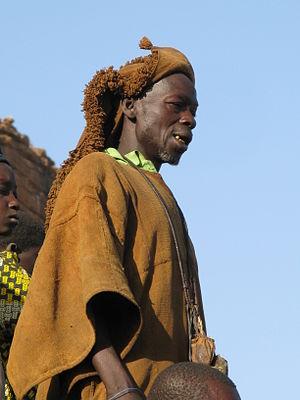
Griot This is an image of Cultural Fashion or Adornment from Mali
Le griot, aussi appelé barde, est une personne qui officie comme communicateur traditionnel en Afrique de l'Ouest. Le terme malinké djèliya signifie « activité du djéli », autrement dit l'ensemble des activités du djéli ; il pourrait également désigner « transmission par le sang », il désigne le griotisme. Chez les Wolofs, le griotisme sera désigné approximativement par ngéweul. Le griotisme est la science généralement réservée à un groupe d'hommes et de femmes unis par les liens du sang. Djéliya a pour racine le mot malinké djéli qui signifie « sang » et qui est aussi le nom donné aux griots dans les pays qui délimitent l'ancien Empire du Mali ou mandingue. En Mauritanie, les guerriers ayant colonisé le pays se sont inspirés du griotisme mandingue et ont créé une caste, les iggawen dont la fonction et l'organisation sociale est très proche de celle des djelilu.